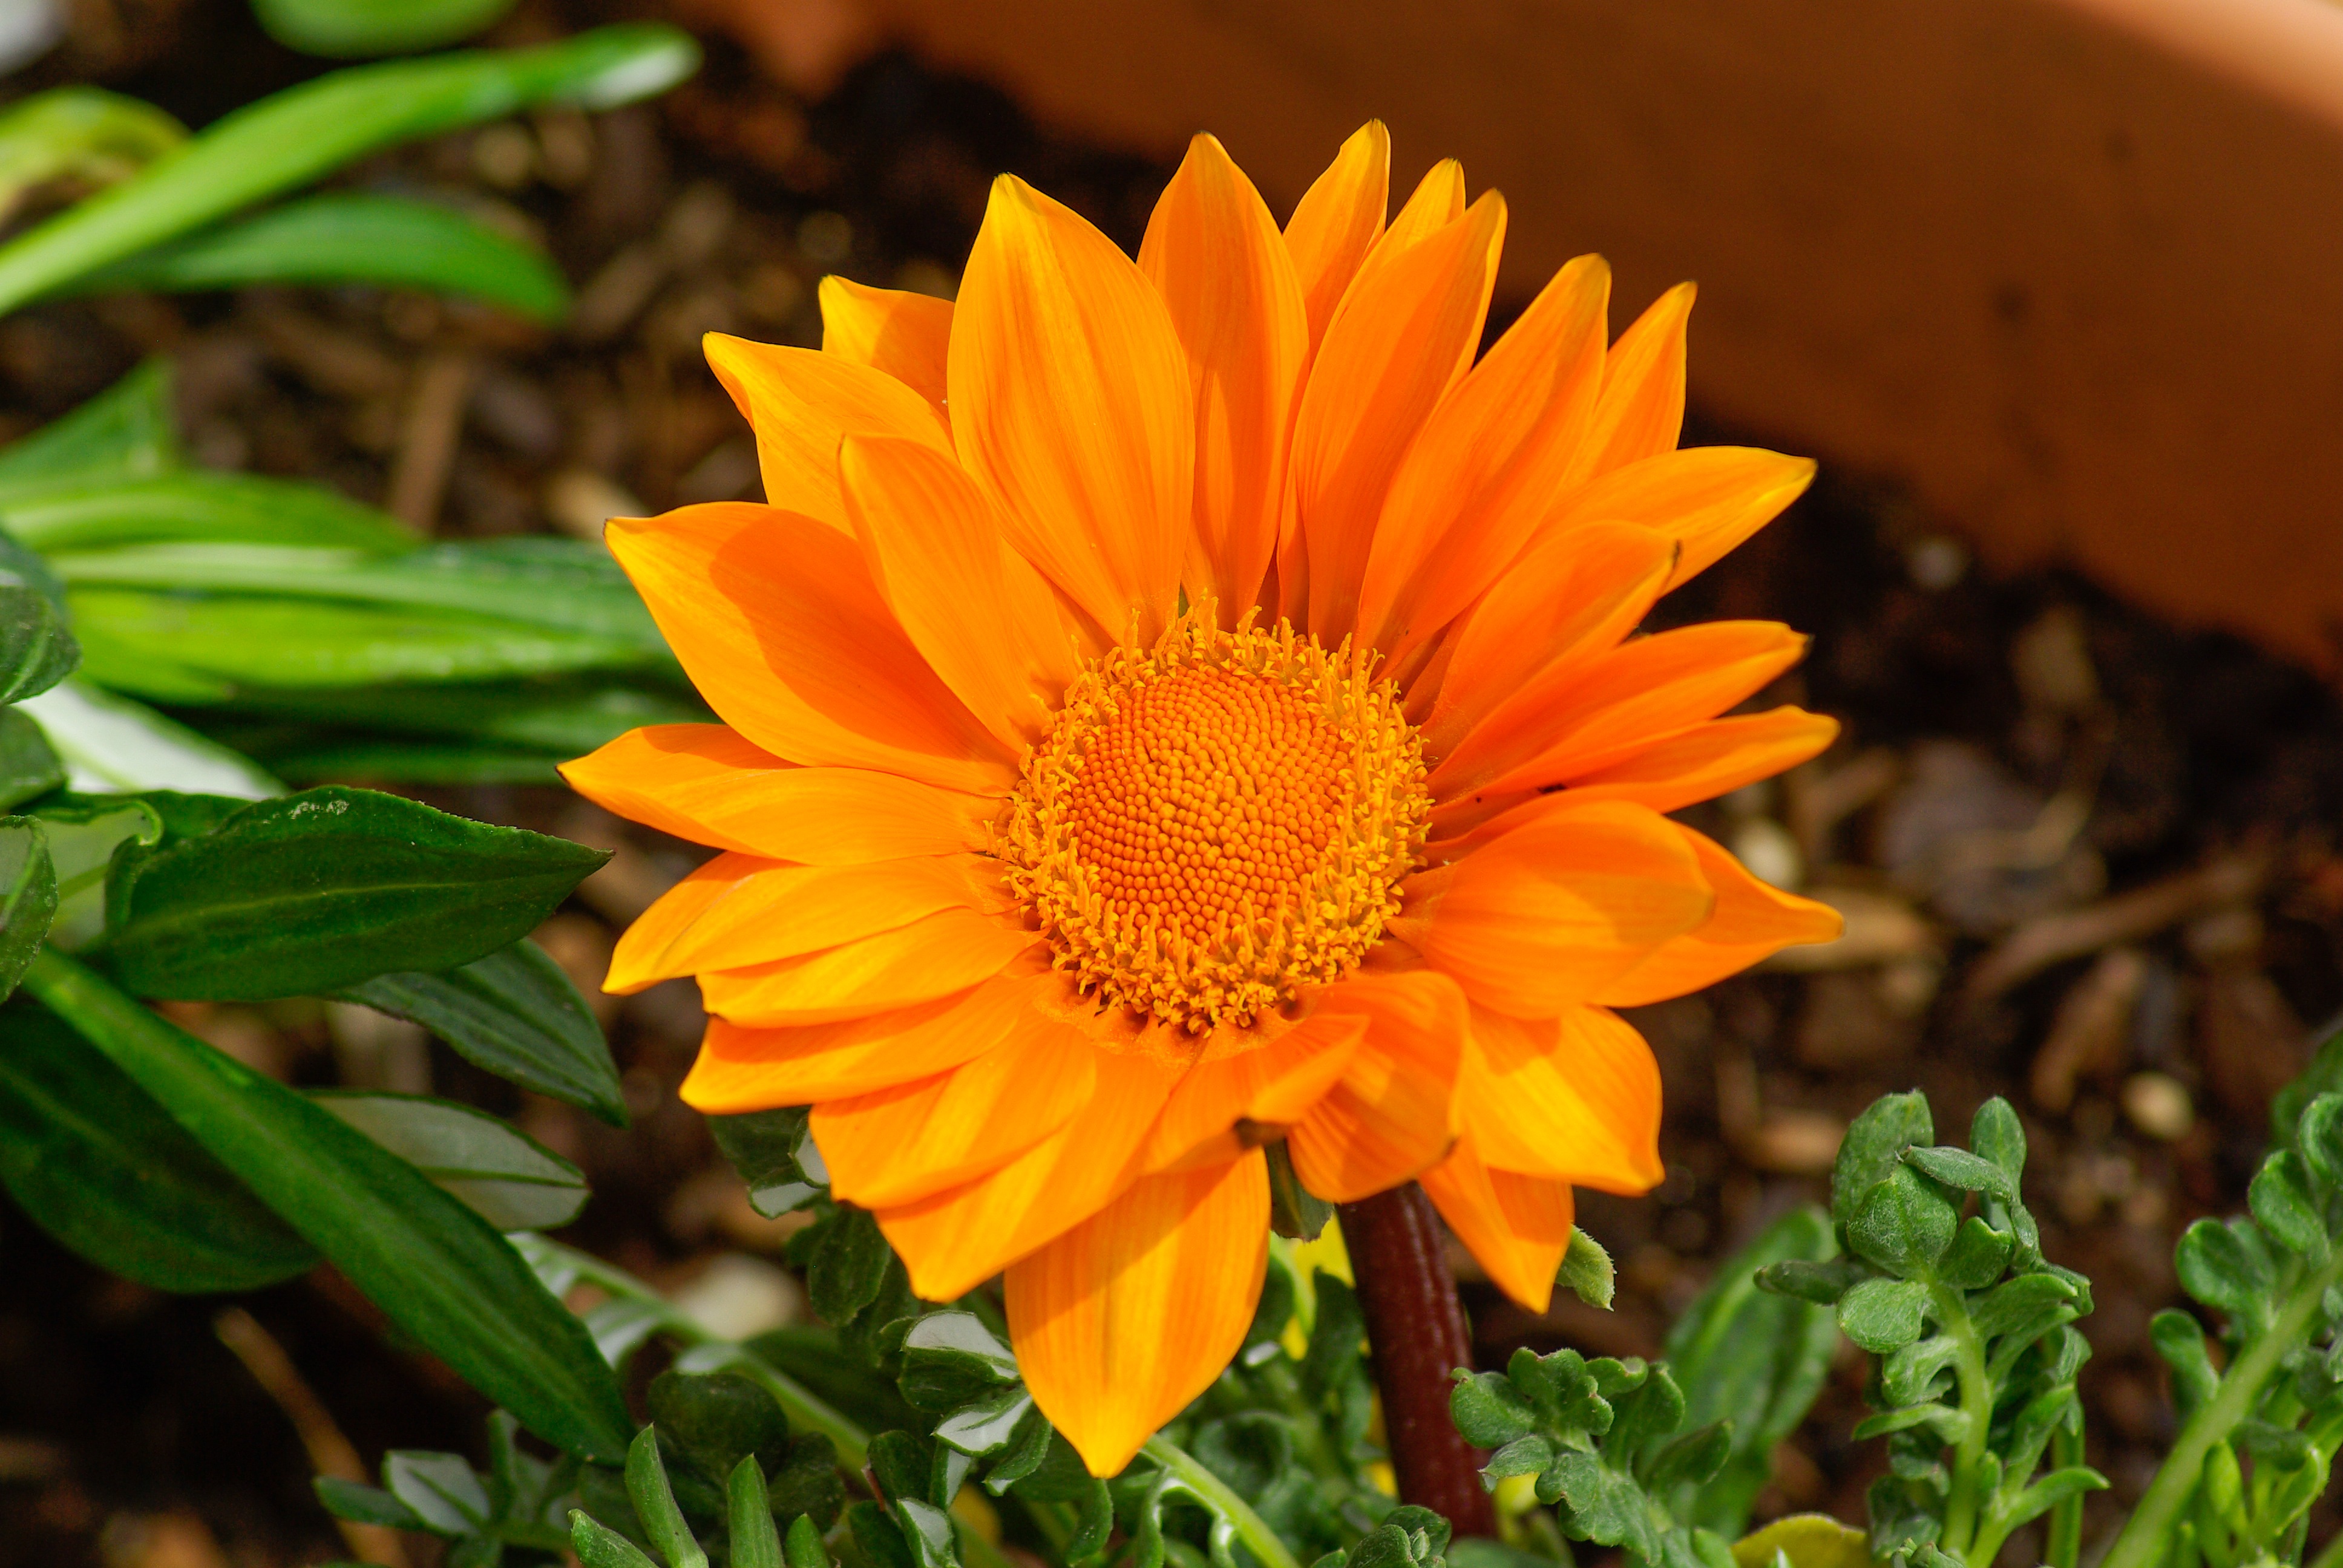
nature, plant, flower, petal, orange, herb, botany, yellow, flora, wildflower, petals, gazania, macro photography, flowering plant, daisy family, calendula, annual plant, land plant